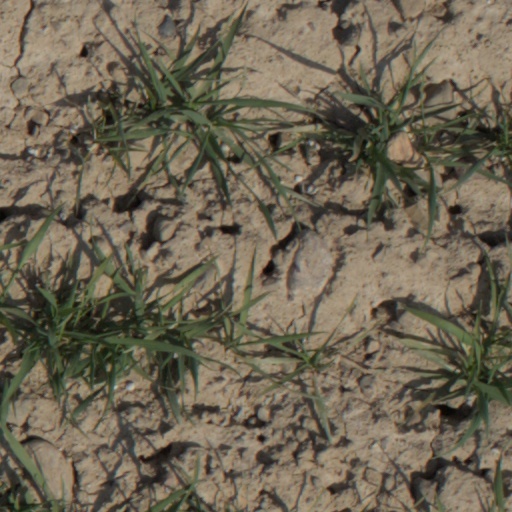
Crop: wheat